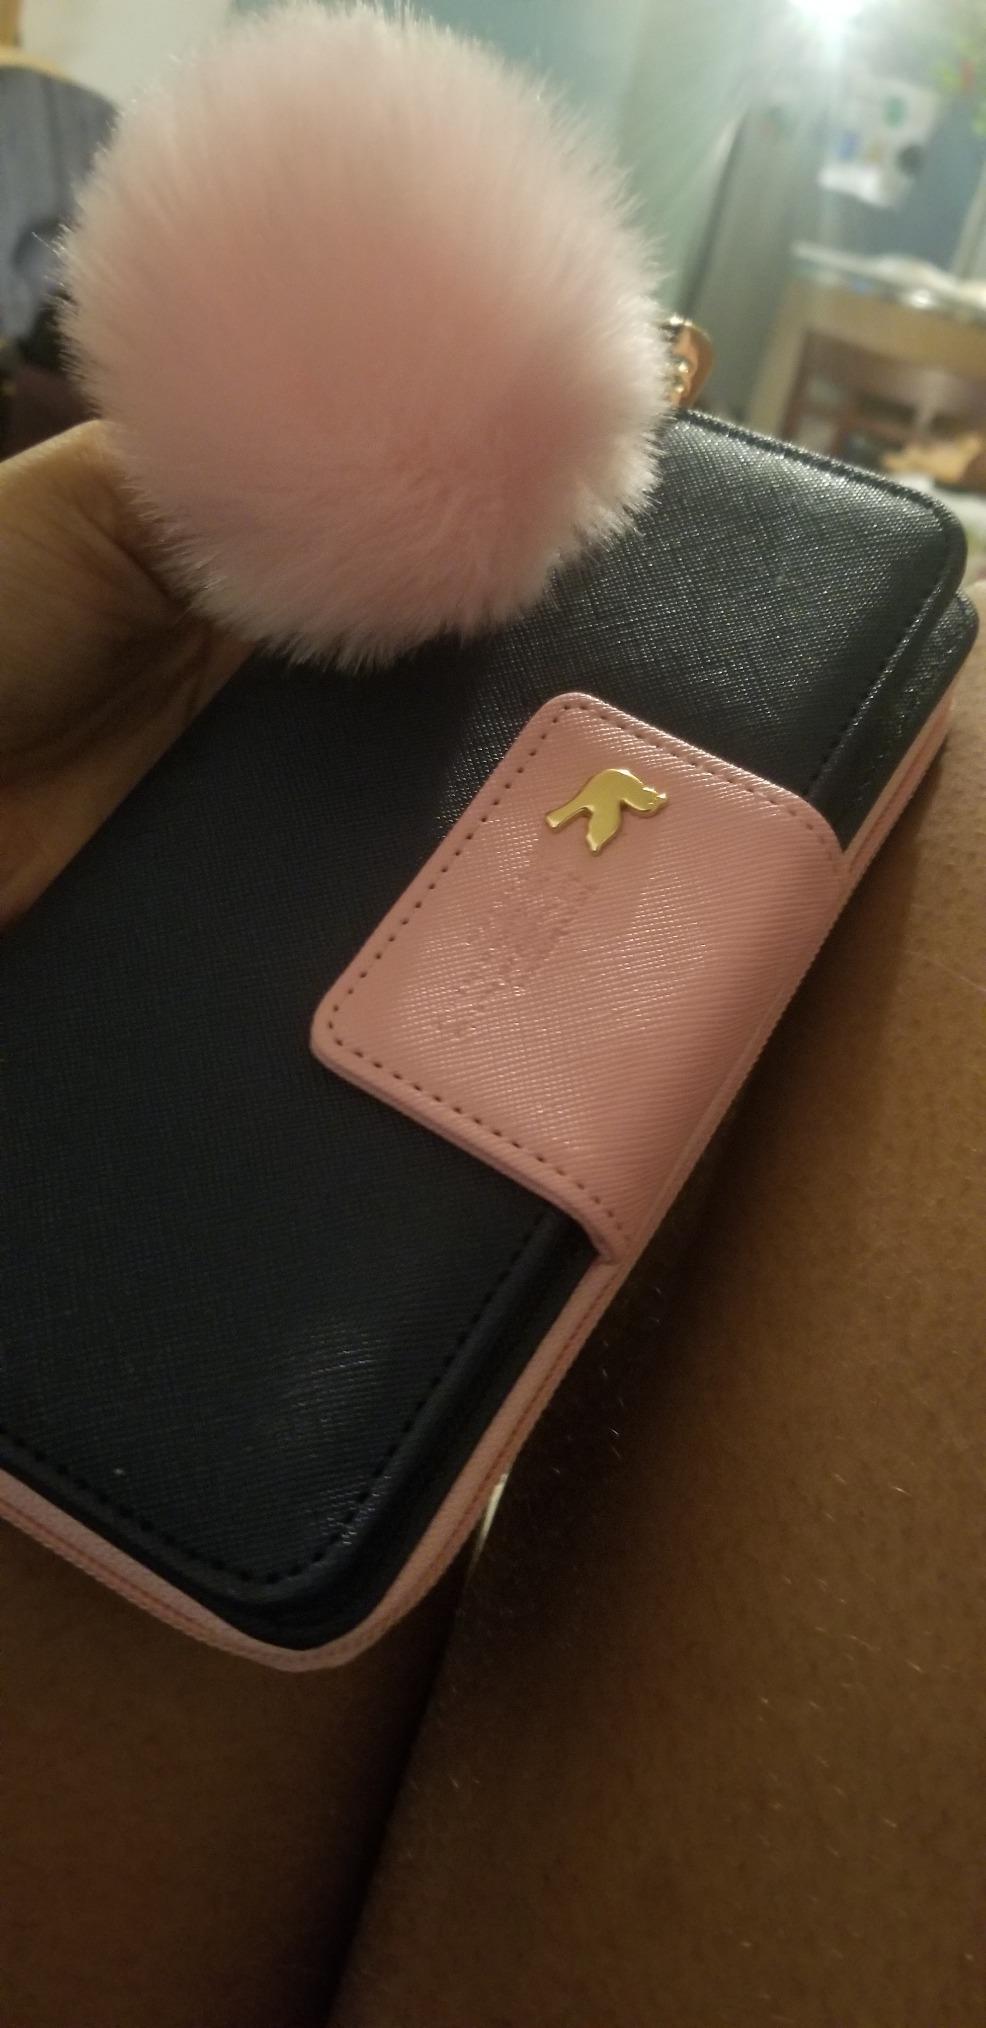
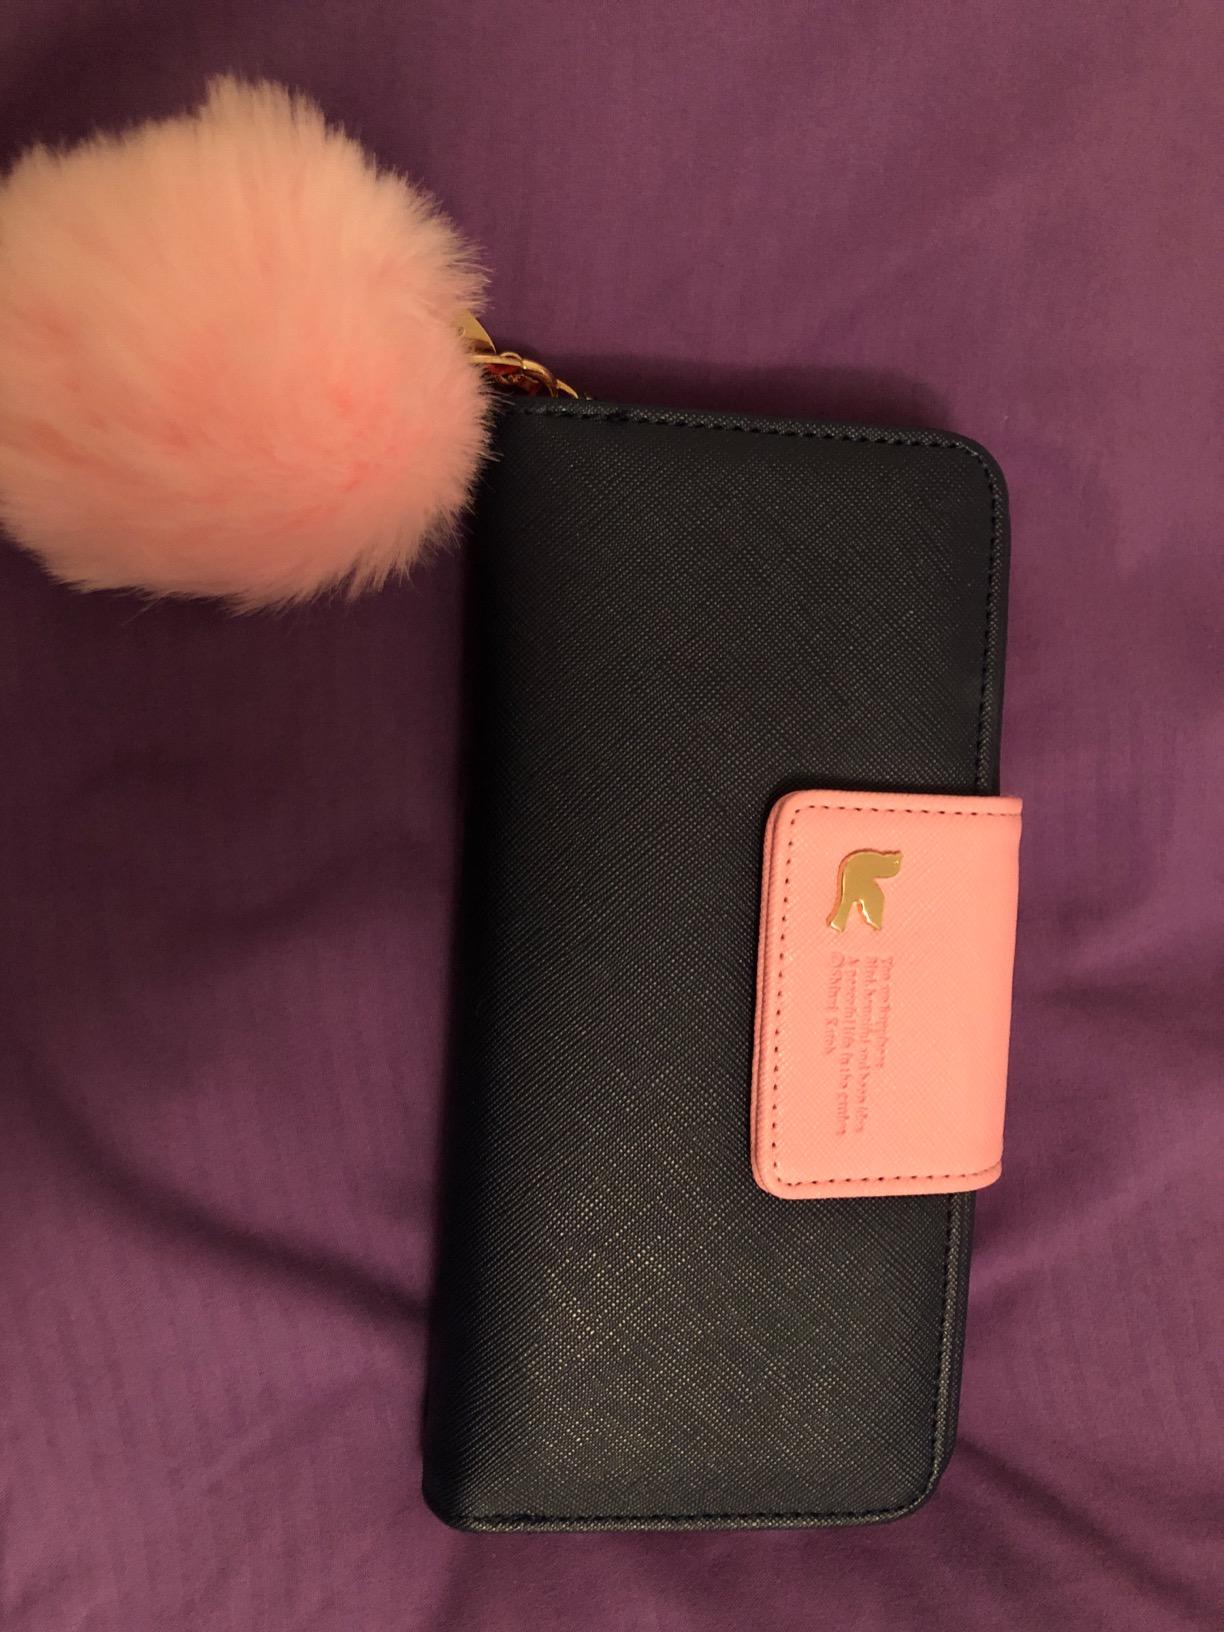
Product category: accessories_handbag
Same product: yes